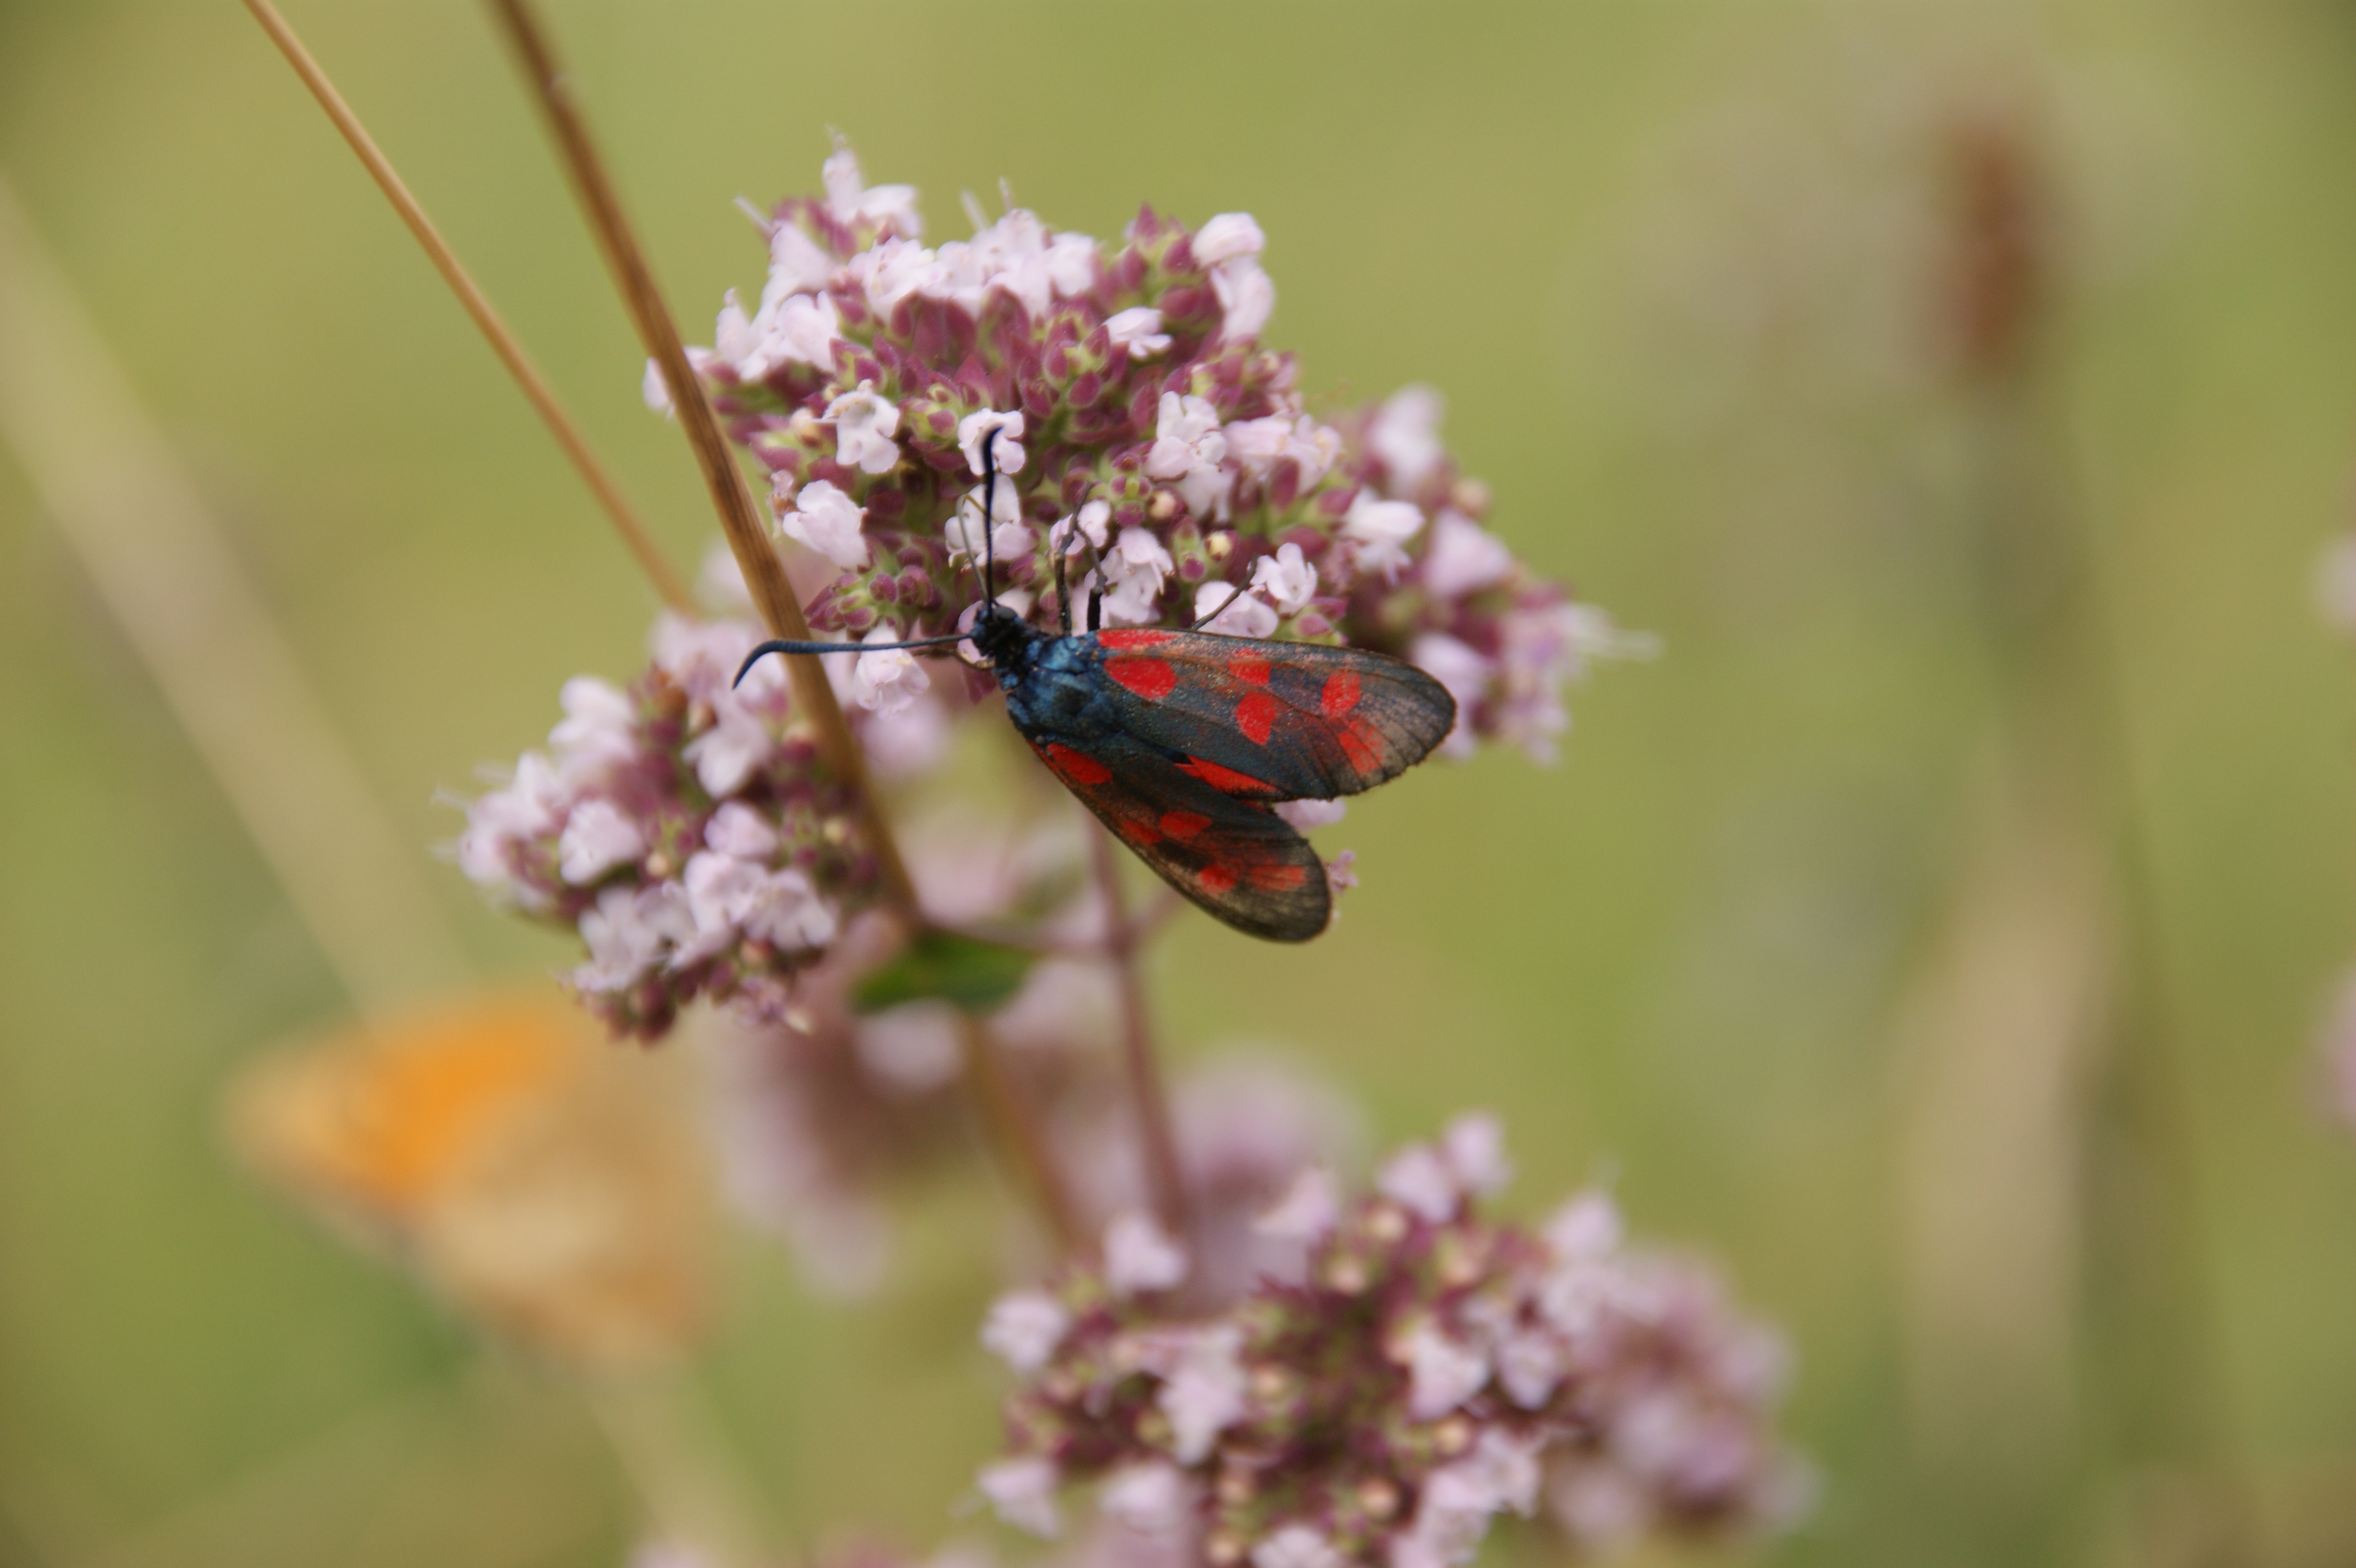
nature, branch, blossom, plant, photography, flower, bloom, summer, pollen, spring, red, insect, botany, butterfly, pink, close, flora, fauna, invertebrate, wildflower, close up, blood, animals, bee, nectar, burnet, macro photography, honey bee, collect nectar, motte, membrane winged insect, six moth